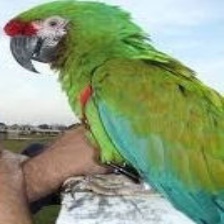
Species: MILITARY MACAW
Scientific name: ARA MILITARIS
ImageNet parent category: macaw